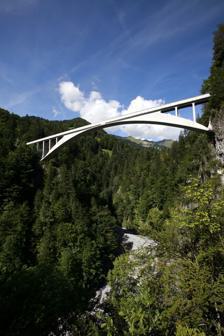
Building: Salginatobel Bridge
Country: Switzerland
Year built: 1930
Bridge in Schiers, Switzerland Salginatobel Bridge Southeast view, from an angle Coordinates 46°58′54.55″N 9°43′3.81″E / 46.9818194°N 9.7177250°E / 46.9818194; 9.7177250 Crosses Salgina Ravine Locale Schiers, Switzerland Characteristics Design three-hinged reinforced concrete hollow box girder arch bridge Material Reinforced concrete Total length 133 metres (436 ft) Width 3.5 metres (11 ft) Height 90 metres (300 ft) Longest span 90 metres (300 ft) No. of spans 1 Load limit 8000kg History Designer Robert Maillart Construction start 1929 Construction end 1930 Construction cost 180,000 CHF Opened 1930-08-13 Location Salginatobel Bridge is a reinforced concrete arch bridge designed by Swiss civil engineer Robert Maillart . It was constructed across an alpine ravine in the grisonian Prättigau , belonging to the municipality of Schiers , in Switzerland between 1929 and 1930. In 1991, it was declared an International Historic Civil Engineering Landmark , the thirteenth such structure and the first concrete bridge so designated. As with his Schwandbach Bridge and Vessy Bridge , the structure's fame among civil engineers is a consequence of the techniques involved and the elegance of its design rather than its prominent location: it connects the village Schiers – on valley floor of the route between Landquart and Davos – with the alpine hamlet Schuders of almost 100 people, where the alpine post road ends, but is often visited by designers. Design and history Maillart had previously designed a three-hinged arch bridge over the Rhine at Tavanasa in 1904. In the 51 metres (167 ft) span Tavanasa bridge, the arch is thinnest at its crown and springing points, thickening in between to reflect the shape of its bending moment diagram. This bridge was destroyed by an avalanche in September 1927. Although Maillart didn't win the contract for a replacement bridge, he entered a competition the following year for the bridge at Salginatobel, with a three-hinged arch spanning 90 metres (300 ft) that used the same overall form as at Tavanasa. In conjunction with contractor Florian Prader, Maillart's design was the least expensive of nineteen entries. The Salginatobel bridge arch is 133 metres (436 ft) long in total, and its main element is a hollow concrete box girder over the central part of the arch. It carries a roadway 3.5 metres (11 ft) wide, supported on reinforced concrete pillars above the ends of the arches. The falsework was built by the Graubünden carpenter Richard Coray in late summer 1929, and the rest of the construction started in 1930.  The bridge was officially opened on 18 August 1930. Although regarded as a pioneering work, several aspects of its construction lacked durability, such as the absence of bridge deck waterproofing , low concrete cover and poor drainage. In 1975 and 1976 it was extensively repaired, the parapets were modified, and waterproofing was added. However, by 1991, deterioration had continued, with the parapets becoming unsafe. The waterproofing and drainage were replaced and amended, and most of the existing concrete surface removed and replaced by shotcrete . The parapets were completely rebuilt. Completed in 1998, this repair work cost 1.3 million US dollars. Praise and criticism 1947, the bridge was featured with other of Maillart's works in a four-month exhibit at the Museum of Modern Art , New York Salginatobel Bridge was designated a Swiss heritage site of national significance . 1991, it was designated an International Historic Civil Engineering Landmark by the American Society of Civil Engineers The bridge has received widespread attention since its innovative design and construction, including considerable praise from other bridge engineers, architects and architectural historians. Writing in 2000, Heinrich Figi said: From a conceptual point of view, the Salginatobel Bridge is an excellent structure. David P. Billington has been particularly enthusiastic about the bridge: Its visual elegance ... goes together with its technical brilliance. Such works at Maillart's, being at the very highest level of engineering achievement and being works of art, must be protected. The German bridge engineer Fritz Leonhardt has suggested that: These Maillart-type arch bridges only look good in special situations as here over a gorge and against a mountainous background. Maillart was not entirely satisfied with the bridge, writing after its completion that its soffit should have been a pointed rather than a pure curved arch, if it were properly to match his structural analysis: Even the [Salginatobel Bridge] cannot lay claim to complete sincerity of form. Indeed, if both constant and shifting weights are taken into consideration, the extreme curves of exerted pressures form two lenticular surfaces whose lower contours meet at an acute angle. Image gallery Southeast view Hollow concrete box girder The arch References ASCE page on the bridge Billington, David P. Maillart and the Salginatobel Bridge . Structural Engineering International, 1/1991. Billington, David P. The Tower and the Bridge . Princeton University Press, Princeton, USA, 1983. ISBN 0-691-02393-X Billington, David P. Robert Maillart and the Art of Reinforced Concrete . The MIT Press. Cambridge, USA, 1990. ISBN 0-262-02310-5 . Billington, David P. The Art of Structural Design: A Swiss Legacy. Princeton University Art Museum . Princeton, USA, 2003. ISBN 0-300-09786-7 . Figi, Heinrich. Rehabilitation of the Salginatobel Bridge . Structural Engineering International, 1/2000. Leonhardt, Fritz. Bridges: Aesthetics and Design . The MIT Press, Cambridge, USA, 1984. ISBN 0-262-12105-0 Maillart, Robert. Construction and Aesthetic of Bridges . The Concrete Way, May–June 1935. Notes